Agata Sawicka

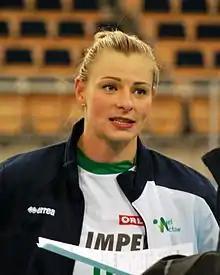

Agata Sawicka (born 17 January 1985) is a Polish volleyball player, playing as a libero. She is part of the Poland women's national volleyball team.